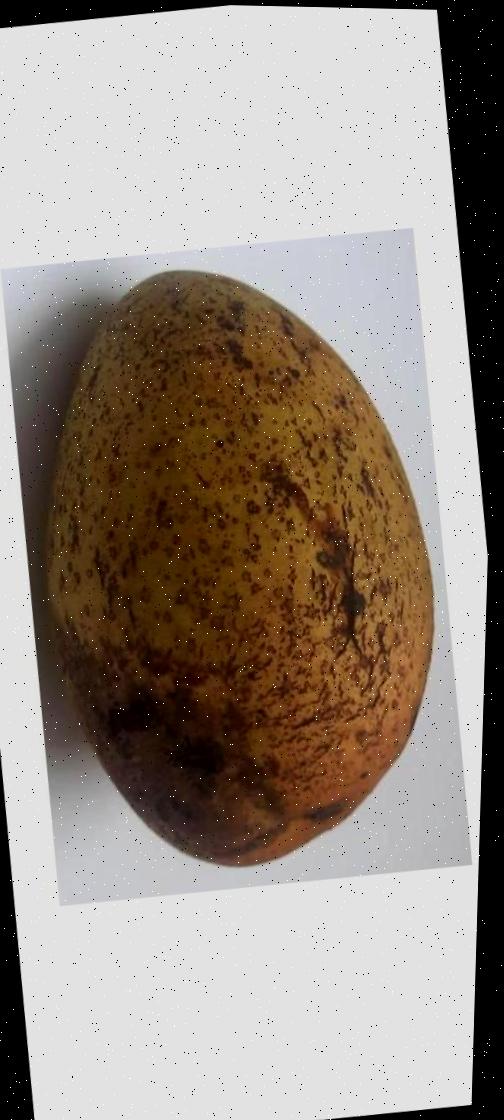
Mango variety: Ashshina Classic